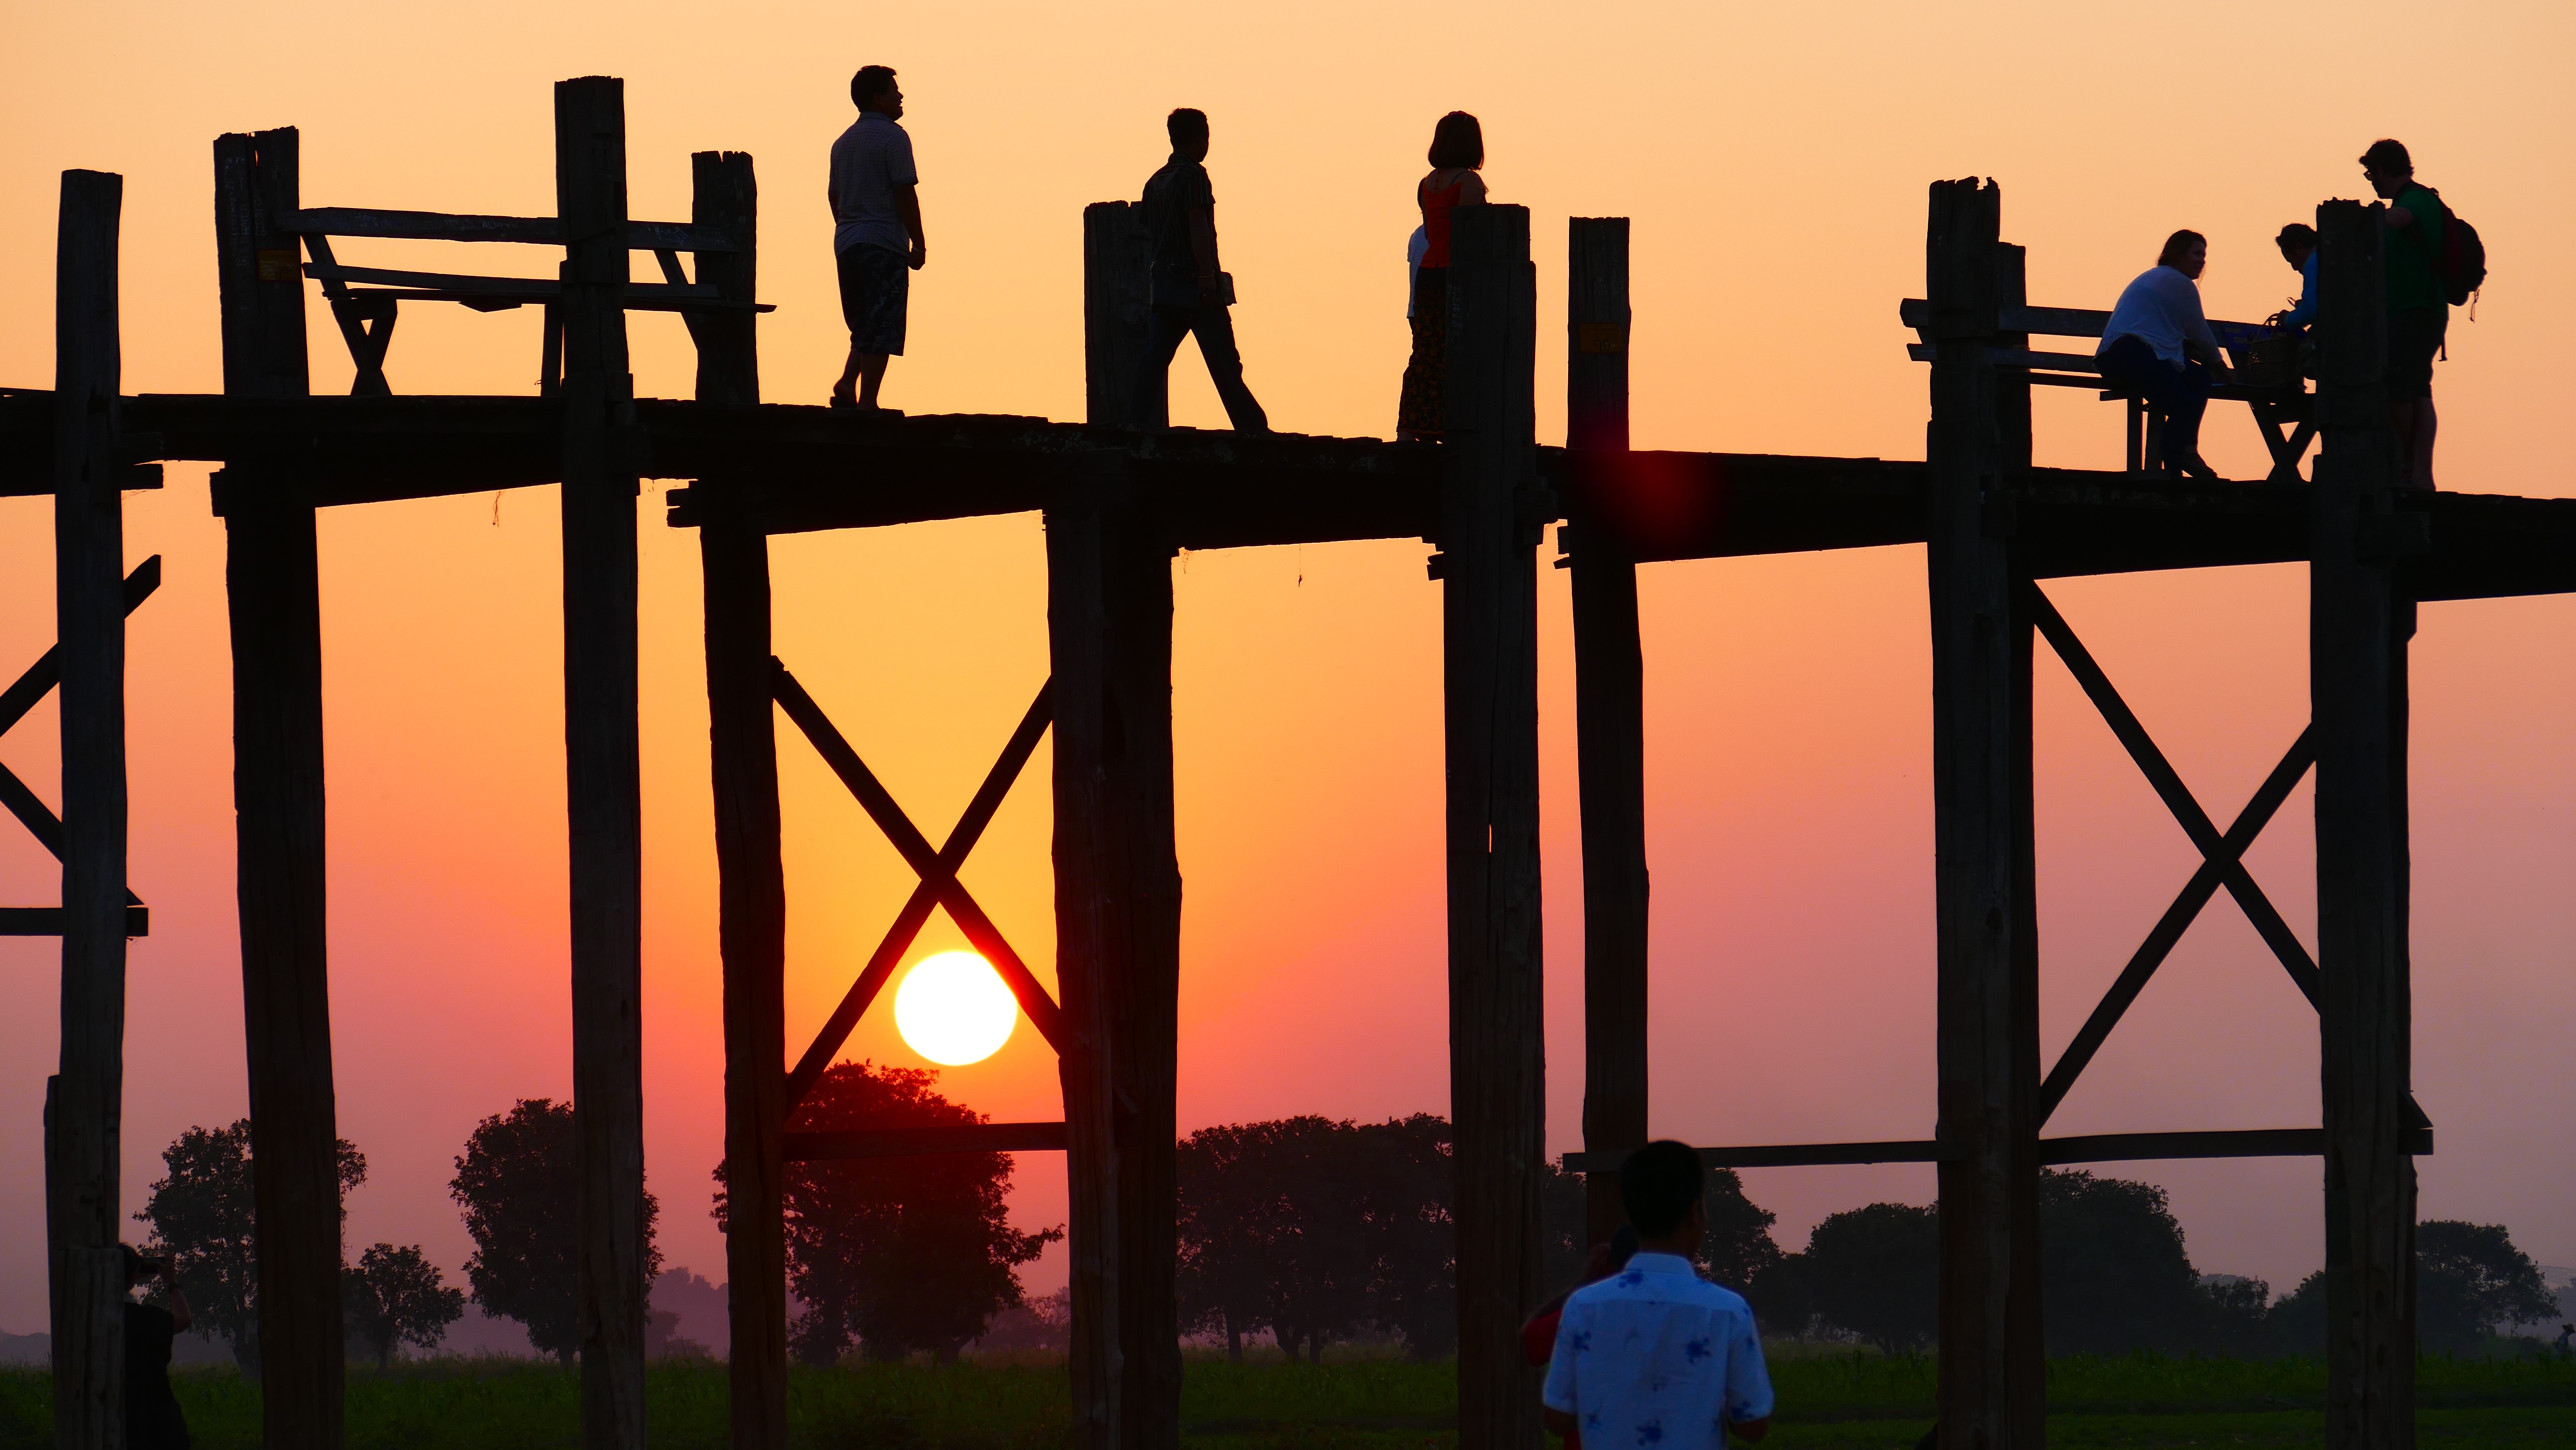
silhouette, people, sunset, skyline, sunlight, morning, old, dusk, web, evening, shadow, human, mood, abendstimmung, myanmar, burma, back light, personal, teak bridge, roma table, u leg bridge